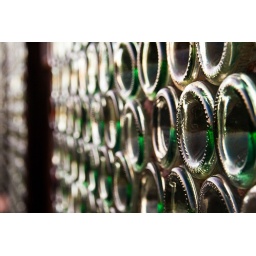
A house made of glass bottles in Calico, California ghost town.